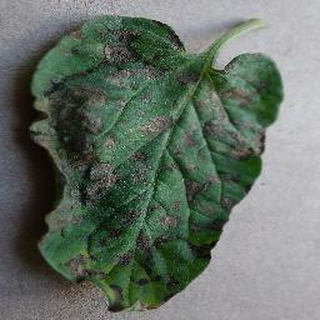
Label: tomato_early_blight